Corvus

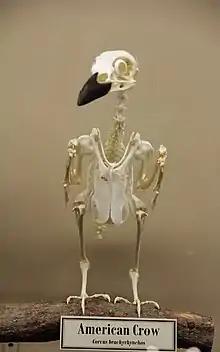
Skeleton of American crow ("Corvus brachyrhychos") on display at Museum of Osteology

Crow nestlings in urban areas face threats such as nest entanglement from anthropogenic nesting materials and stunted growth due to poor nutrition.